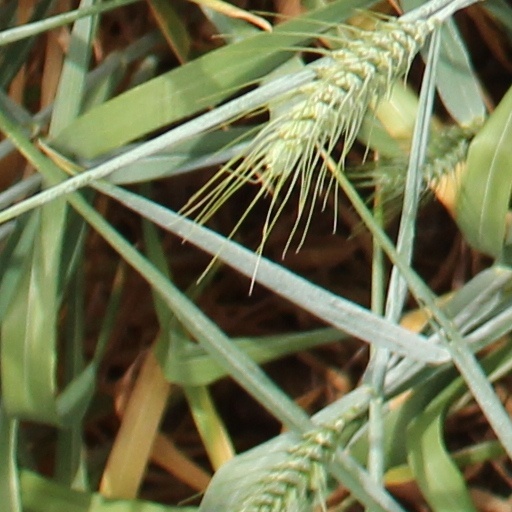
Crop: wheat